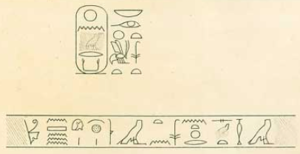
Nerkarê est un roi de la XIIIᵉ dynastie.